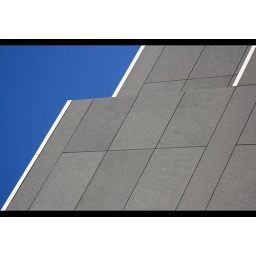
The facade of a trendy furniture shop in Darmstadt, Germany. The sky was very blue and the contrasts were very clear.